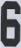
Number: 6